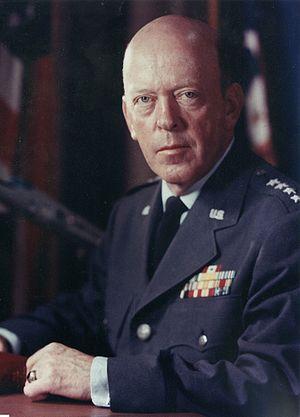
Le Vice Chief of Staff of the United States Air Force est le deuxième officier le plus gradé de l'armée de l'air américaine. En cas d'absence ou d'empêchement du chef d'état-major de l'armée de l'air, le VCSAF assume les tâches et responsabilités du CSAF. Le VCSAF peut également exercer d'autres fonctions que lui confient le Secrétaire à la défense, le Secrétaire à l'US Air Force ou le CSAF. Le VCSAF est nommé par le président des États-Unis et doit être confirmé par un vote à la majorité du Sénat. En vertu de la loi, le VCSAF est nommé général quatre étoiles.